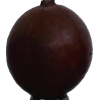
Label: gooseberry